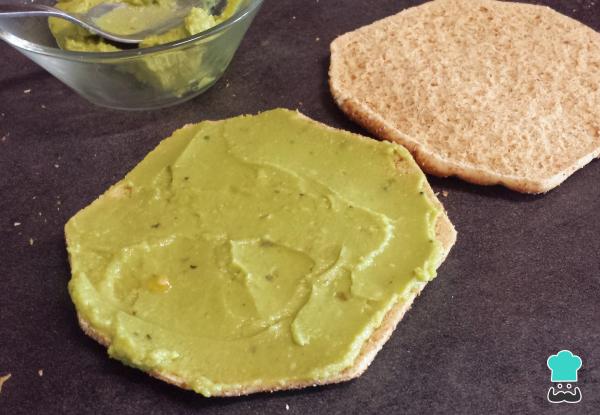
Ahora toca armar el sándwich de pepino y aguacate. Para ello, empezaremos por untar una de las rebanas con una buena capa de la pasta de aguacate.